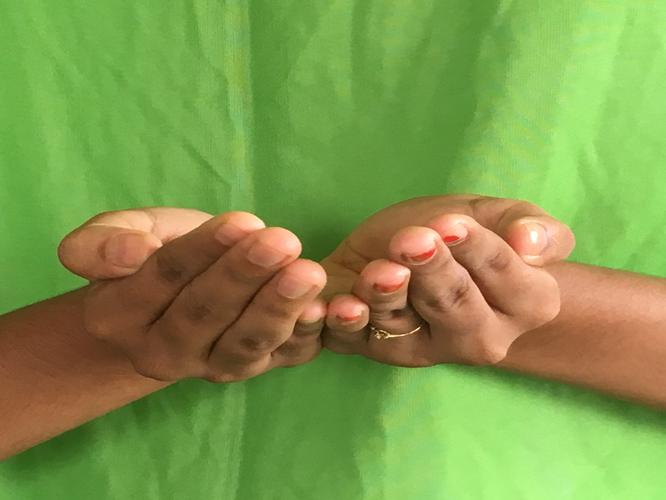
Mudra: Pushpaputa
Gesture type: double_hand